Leo García (singer)

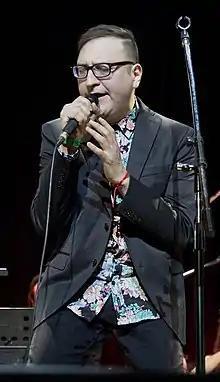

Leonardo Damián García (born Moreno, Buenos Aires, 31 August 1971) is an Argentine singer.